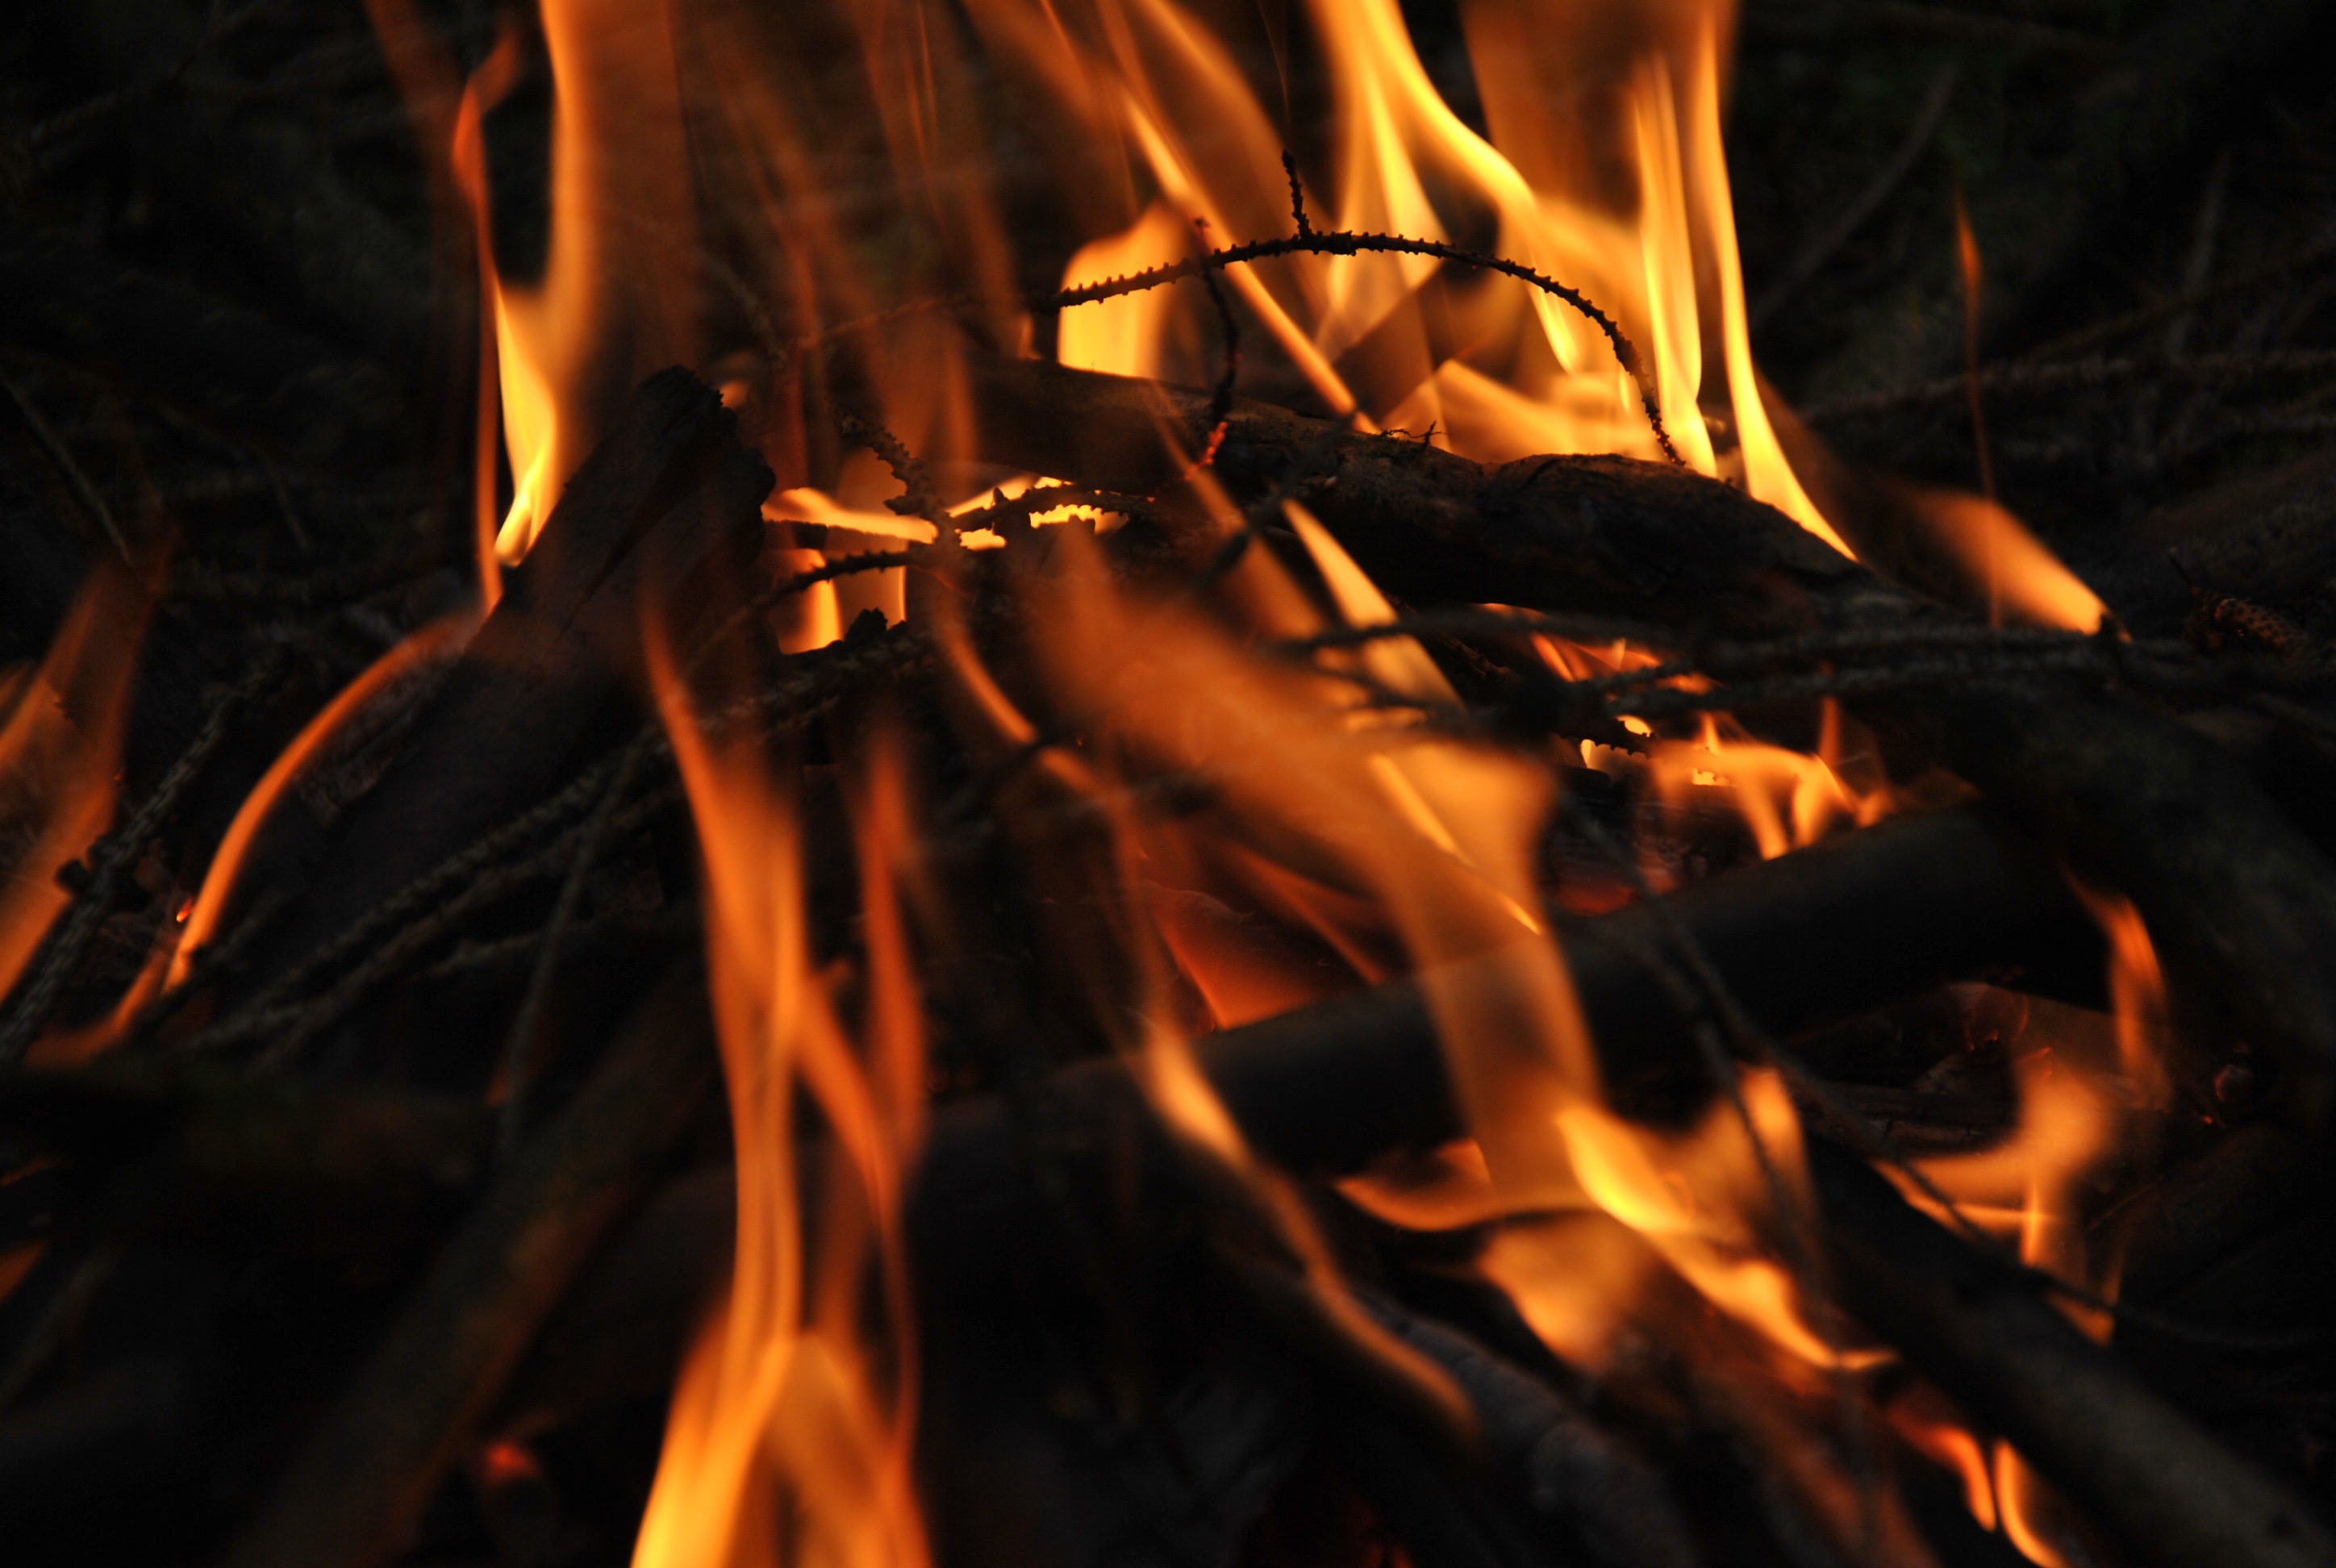
wood, night, flame, fire, darkness, campfire, bonfire, burn, flames